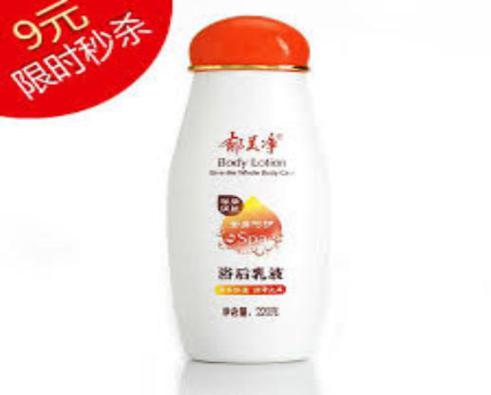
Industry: Necessities